Sherlock Holmes Museum

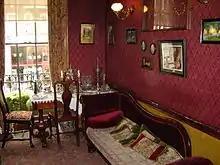
Sitting room on 1st floor of the museum

The address 221B was the subject of a protracted dispute between the museum and the nearby Abbey National building. Since the 1930s, the Royal Mail had been delivering mail addressed to Sherlock Holmes to the Abbey National Bank, and they had employed a special secretary to deal with such correspondence. The museum went through several appeals for such mail to be delivered to it, on the grounds that it was the most appropriate organisation to respond to the mail, rather than the bank, whose primary business was to lend money out on interest. Although these initiatives were all unsuccessful, the issue was finally resolved in 2002 when the Abbey National vacated its headquarters after seventy years, and the mail is currently delivered to the museum.